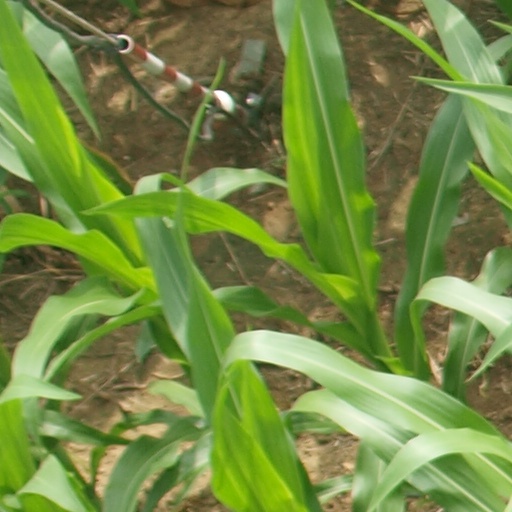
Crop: maize; corn